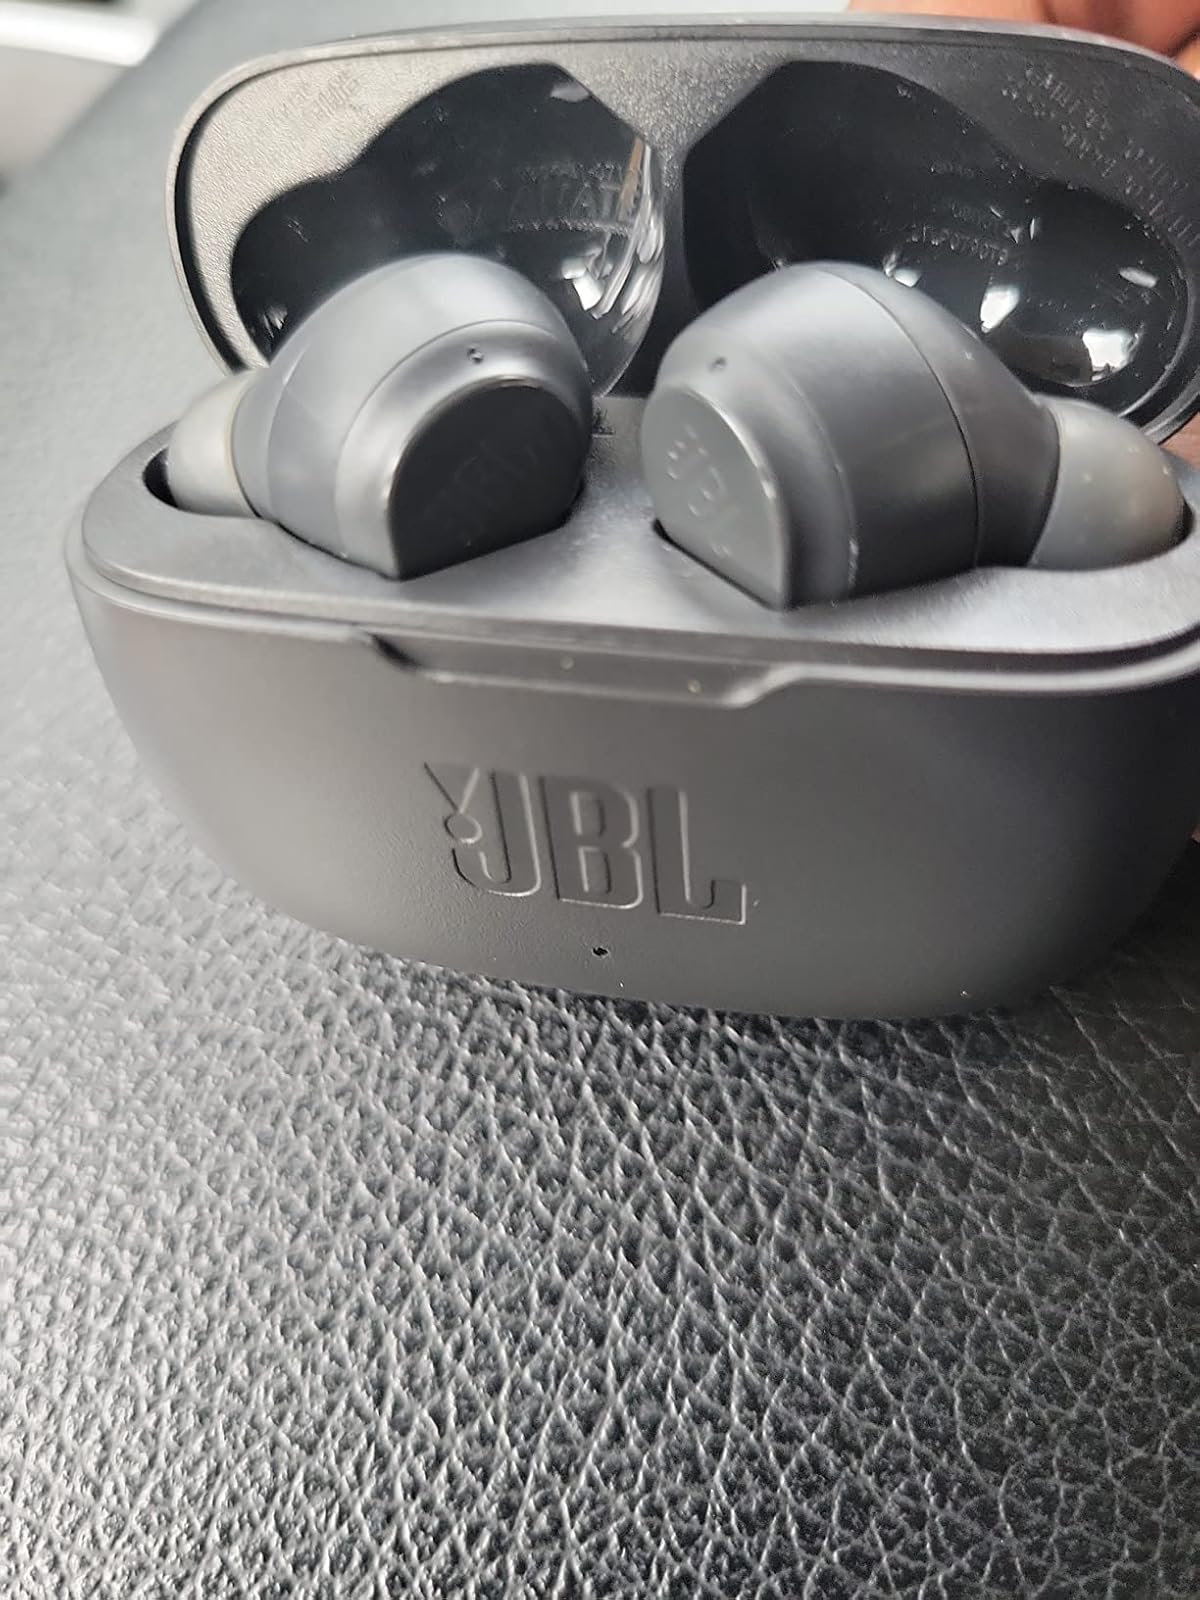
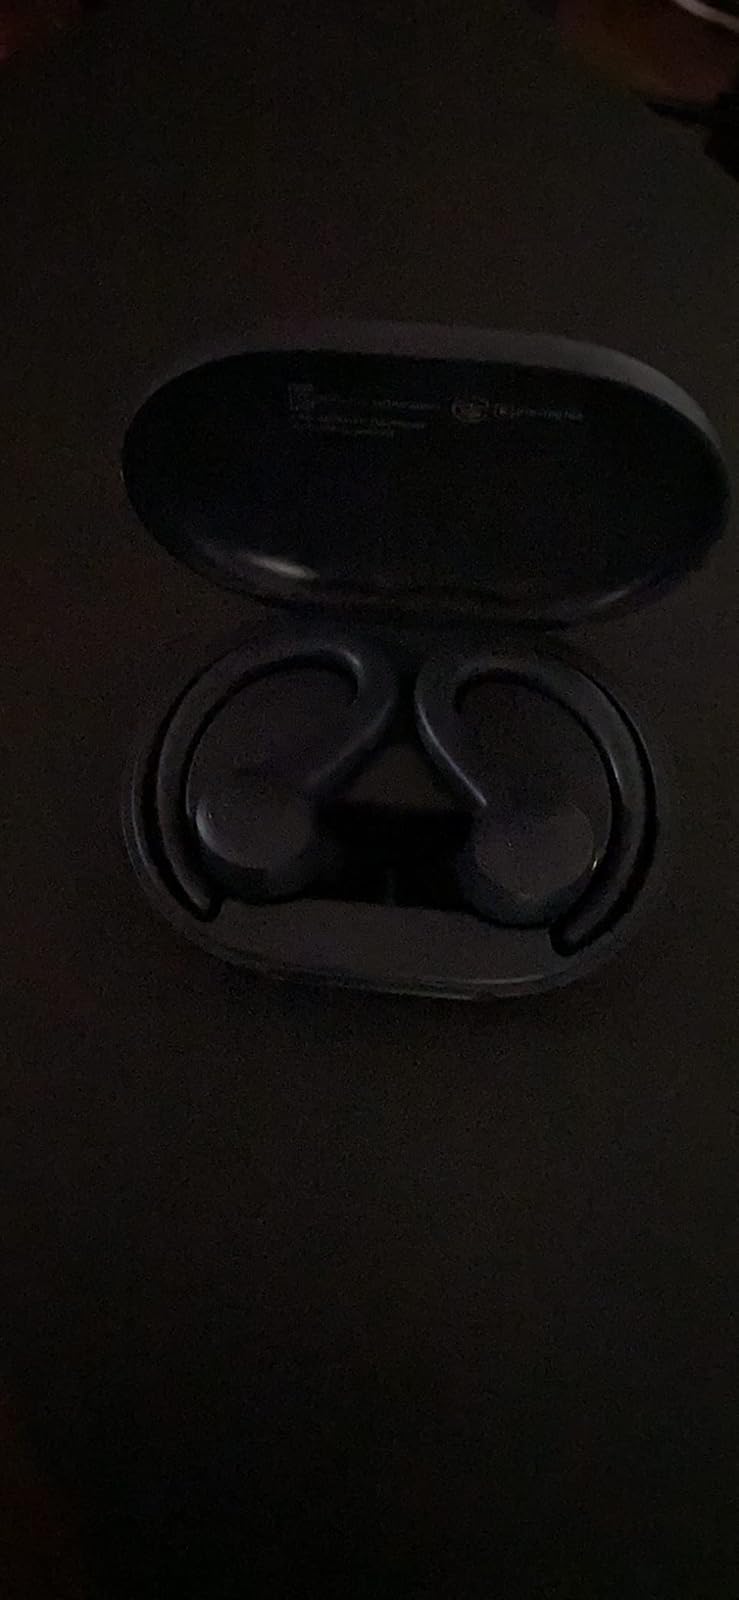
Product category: earbuds
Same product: no